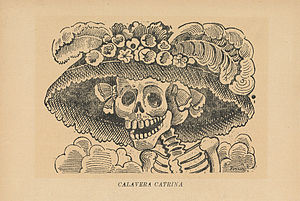
Døden (væsen) / Galleri
"Døden som væsen er dødsfænomenet personificeret som en ånd eller guddom, der viser sig for en døende person og ender dennes liv; dyrket i form af forskellige dødsguder siden oldtiden, i dag oftest symboliseret af ""Manden med Leen"", en Dødsengel, eller det mexicanske kvindeskelet La Catrina. Typisk afbildes Døden som et skelet eller lig, gerne med vinger og forskellige dødssymboler. Sommetider har Døden også medfølgende mytologiske dyr, eller er selv ånd i form af dyr.